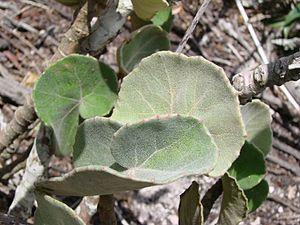
Begonia grisea est une espèce de plantes de la famille des Begoniaceae. Ce bégonia est originaire du Brésil. L'espèce fait partie de la section Pritzelia. Elle a été décrite en 1859 par Alphonse Pyrame de Candolle. L'épithète spécifique grisea signifie « grise ».